Coca-Cola Freestyle

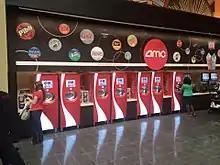
Coke Freestyle machines at the AMC Theatres in the Palisades Center mall, New York, USA

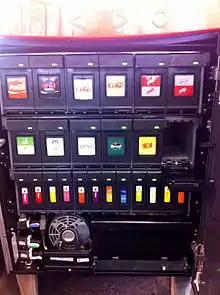
Panel of Freestyle cartridges in the machine

The cabinetry was designed by the Italian automotive design firm Pininfarina, via their Pininfarina Extra industrial and product design subsidiary. The Freestyle's beverage dispensing technology was designed by Dean Kamen, the inventor of the Segway, in return for Coca-Cola distributing his Slingshot water purification system.